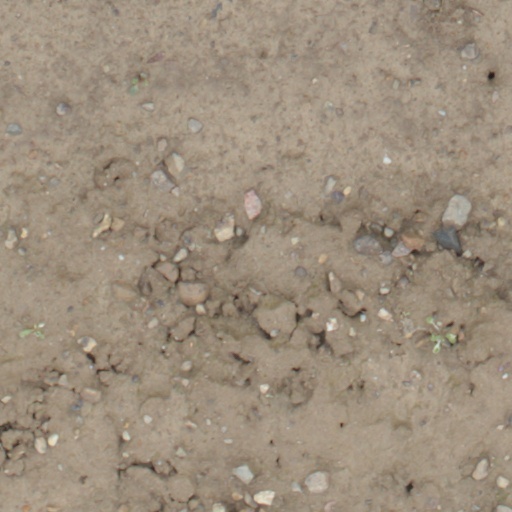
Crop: wheat